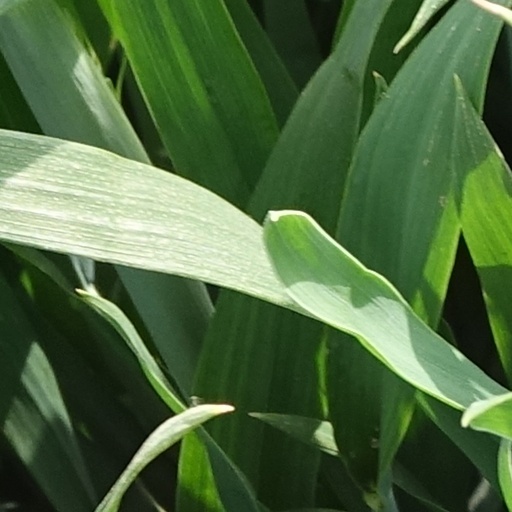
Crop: wheat